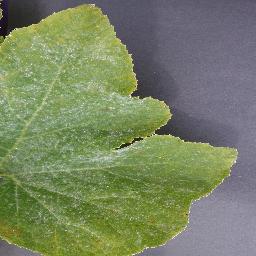
Label: Squash___Powdery_mildew